Small nucleolar RNA SNORA63

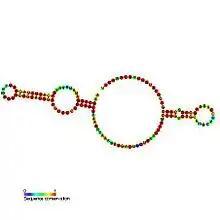
Predicted secondary structure and sequence conservation of SNORA63

In molecular biology, Small nucleolar RNA SNORA63 (E3) is part of the H/ACA class of snoRNAs. It plays a role in the processing of eukaryotic pre-rRNA and has regions of complementarity to 18S rRNA. E3 is encoded within the introns of the gene for protein synthesis initiation factor 4AII.